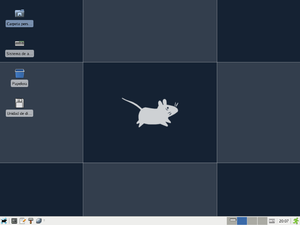
Dragora GNU/Linux-libre est une distribution du système GNU/Linux exclusivement constituée de logiciels libres. Elle est à ce titre soutenue par la Fondation pour le logiciel libre.